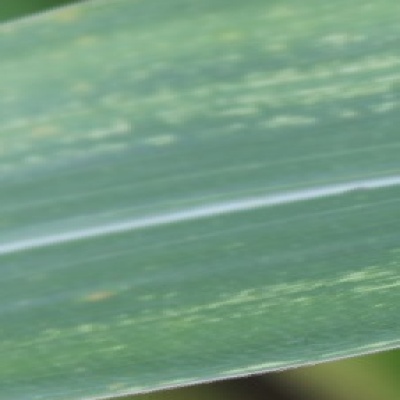
Label: Corn_(Maize)___Maize_Streak_Virus